Walter R. Davis

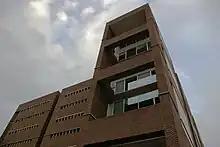
Walter Royal Davis Library at UNC-Chapel Hill

Despite finding his tremendous success elsewhere, Davis never forgot the state of his birth, to which he returned in the 1970s. He became a great benefactor to North Carolina's environment and its institutions. An unlettered man himself, but always aware of the power of education, he rose to the rank of trustee at UNC-Chapel Hill, a post he held for 16 years, two of them as chairman of the board. During this time he shared his hard-earned wealth in a number of ways, including establishing scholarships and helping the less advantaged earn degrees. It was also during this time, in the 1970s, that he successfully fought to claim $32 million in funds from the state legislature from the sale of the university's utilities. It is from these funds that Davis Library became a reality, as well as renovations to Wilson Library and the Health Sciences Library. His many gifts have provided funds for students, faculty, campus buildings, research and strategic initiatives such as the Davis Oral History Fund supporting scholarly works in the Southern Oral History Program, a component of the Center for the Study of the American South. Davis said that the reason he worked so hard to provide higher education opportunities to others was that he never had that opportunity.